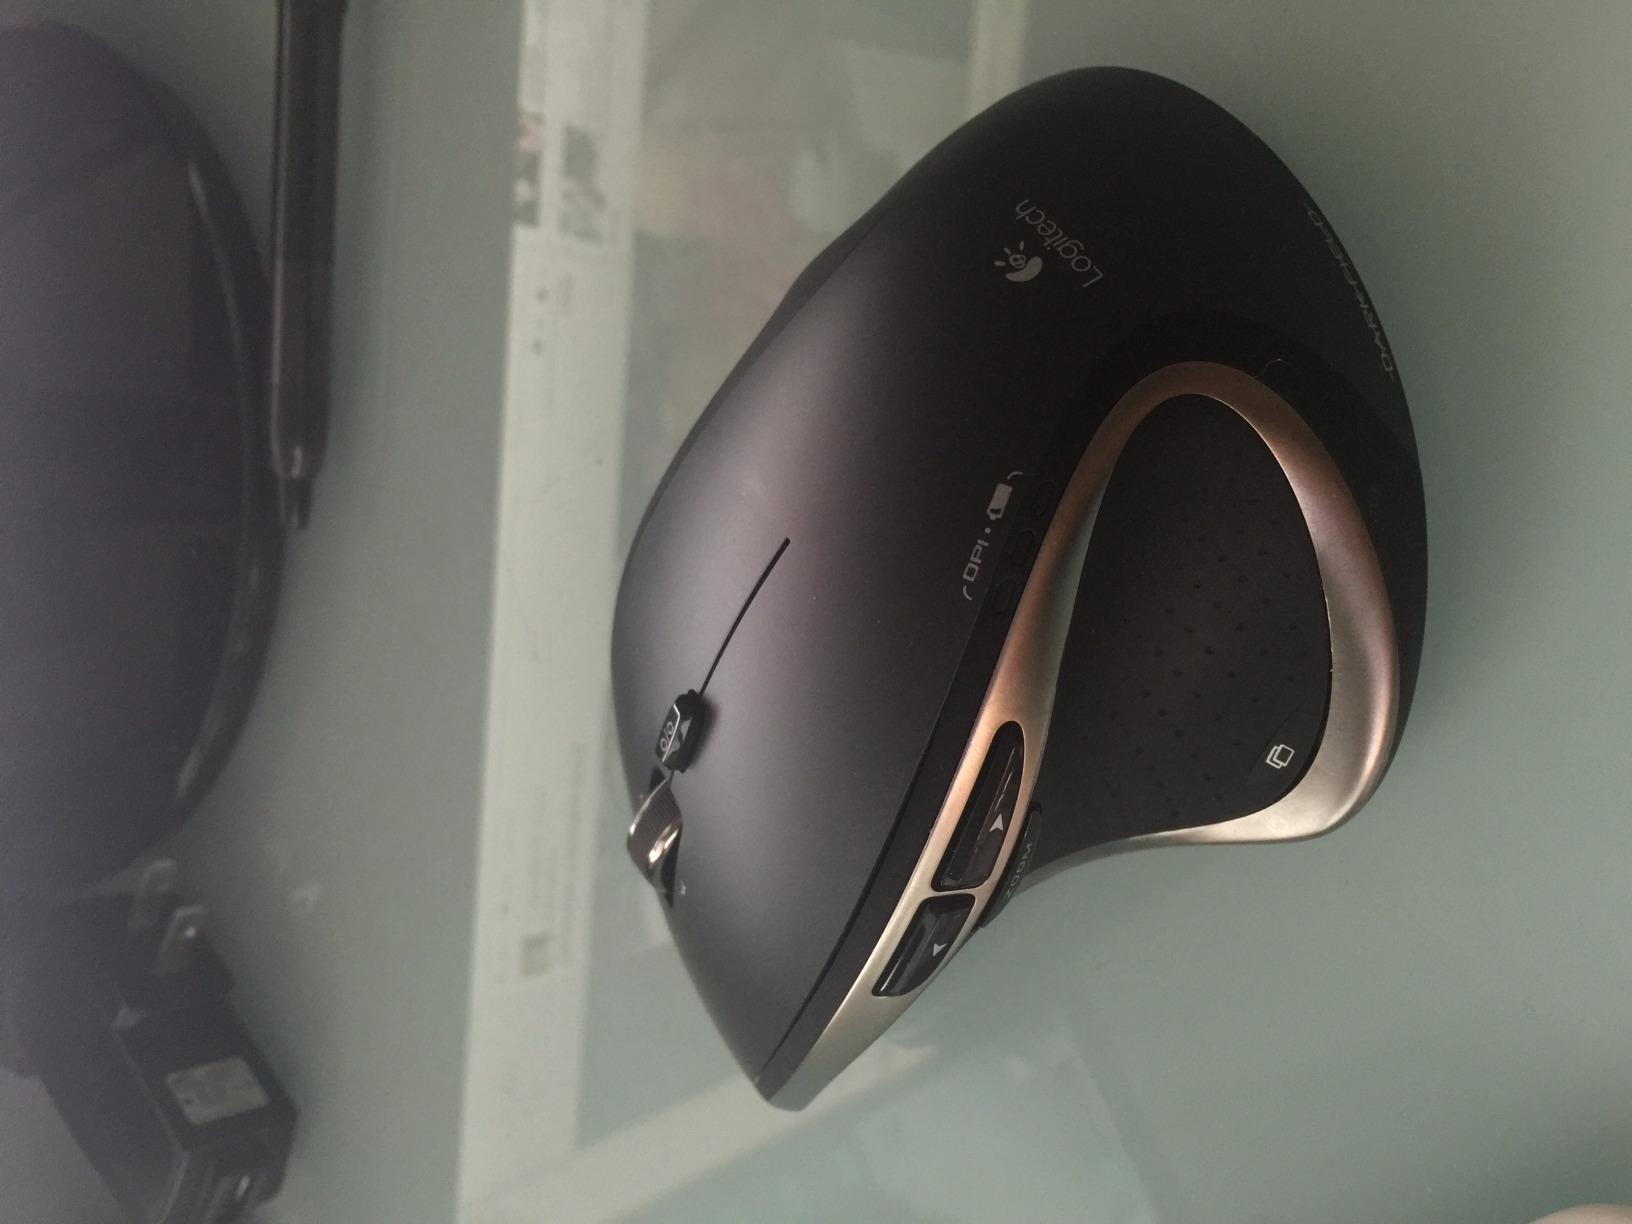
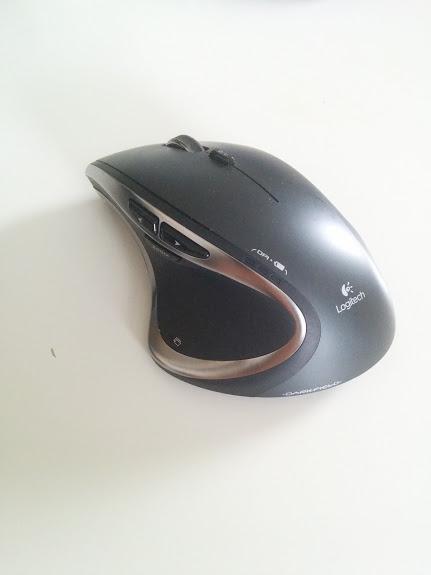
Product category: mouse
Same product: yes